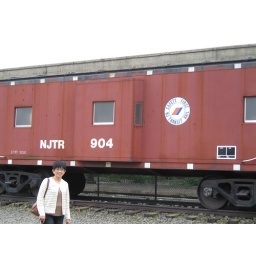
Oldest train car in new jersey.Taken 9-22-09 around 2:30 pm (Est)First day of fall!Pictures taken by len solis.